Airship

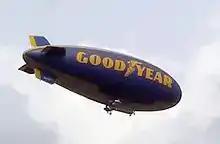
One of the Goodyear Tire and Rubber Company's blimp fleet, being replaced by Zeppelin NT semirigids

Some Navy blimps saw action in the European war theater. In 1944–45, the U.S. Navy moved an entire squadron of eight Goodyear K class blimps (K-89, K-101, K-109, K-112, K-114, K-123, K-130, & K-134) with flight and maintenance crews from Weeksville Naval Air Station in North Carolina to Naval Air Station Port Lyautey, French Morocco. Their mission was to locate and destroy German U-boats in the relatively shallow waters around the Strait of Gibraltar where magnetic anomaly detection (MAD) was viable. PBY aircraft had been searching these waters but MAD required low altitude flying that was dangerous at night for these aircraft. The blimps were considered a perfect solution to establish a 24/7 MAD barrier (fence) at the Straits of Gibraltar with the PBYs flying the day shift and the blimps flying the night shift. The first two blimps (K-123 & K-130) left South Weymouth NAS on 28 May 1944 and flew to Argentia, Newfoundland, the Azores, and finally to Port Lyautey where they completed the first transatlantic crossing by nonrigid airships on 1 June 1944. The blimps of USN Blimp Squadron ZP-14 (Blimpron 14, aka "The Africa Squadron") also conducted mine-spotting and mine-sweeping operations in key Mediterranean ports and various escorts including the convoy carrying United States President Franklin D. Roosevelt and British Prime Minister Winston Churchill to the Yalta Conference in 1945. Airships from the ZP-12 unit took part in the sinking of the last U-boat before German capitulation, sinking the "U-881" on 6 May 1945 together with destroyers USS Atherton and USS Moberly.